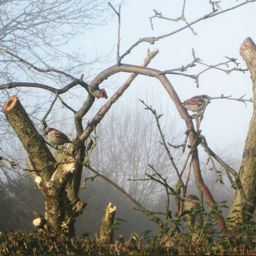
sparrows in an apple tree during autumn winter in the british countryside on a crisp , cold morning .